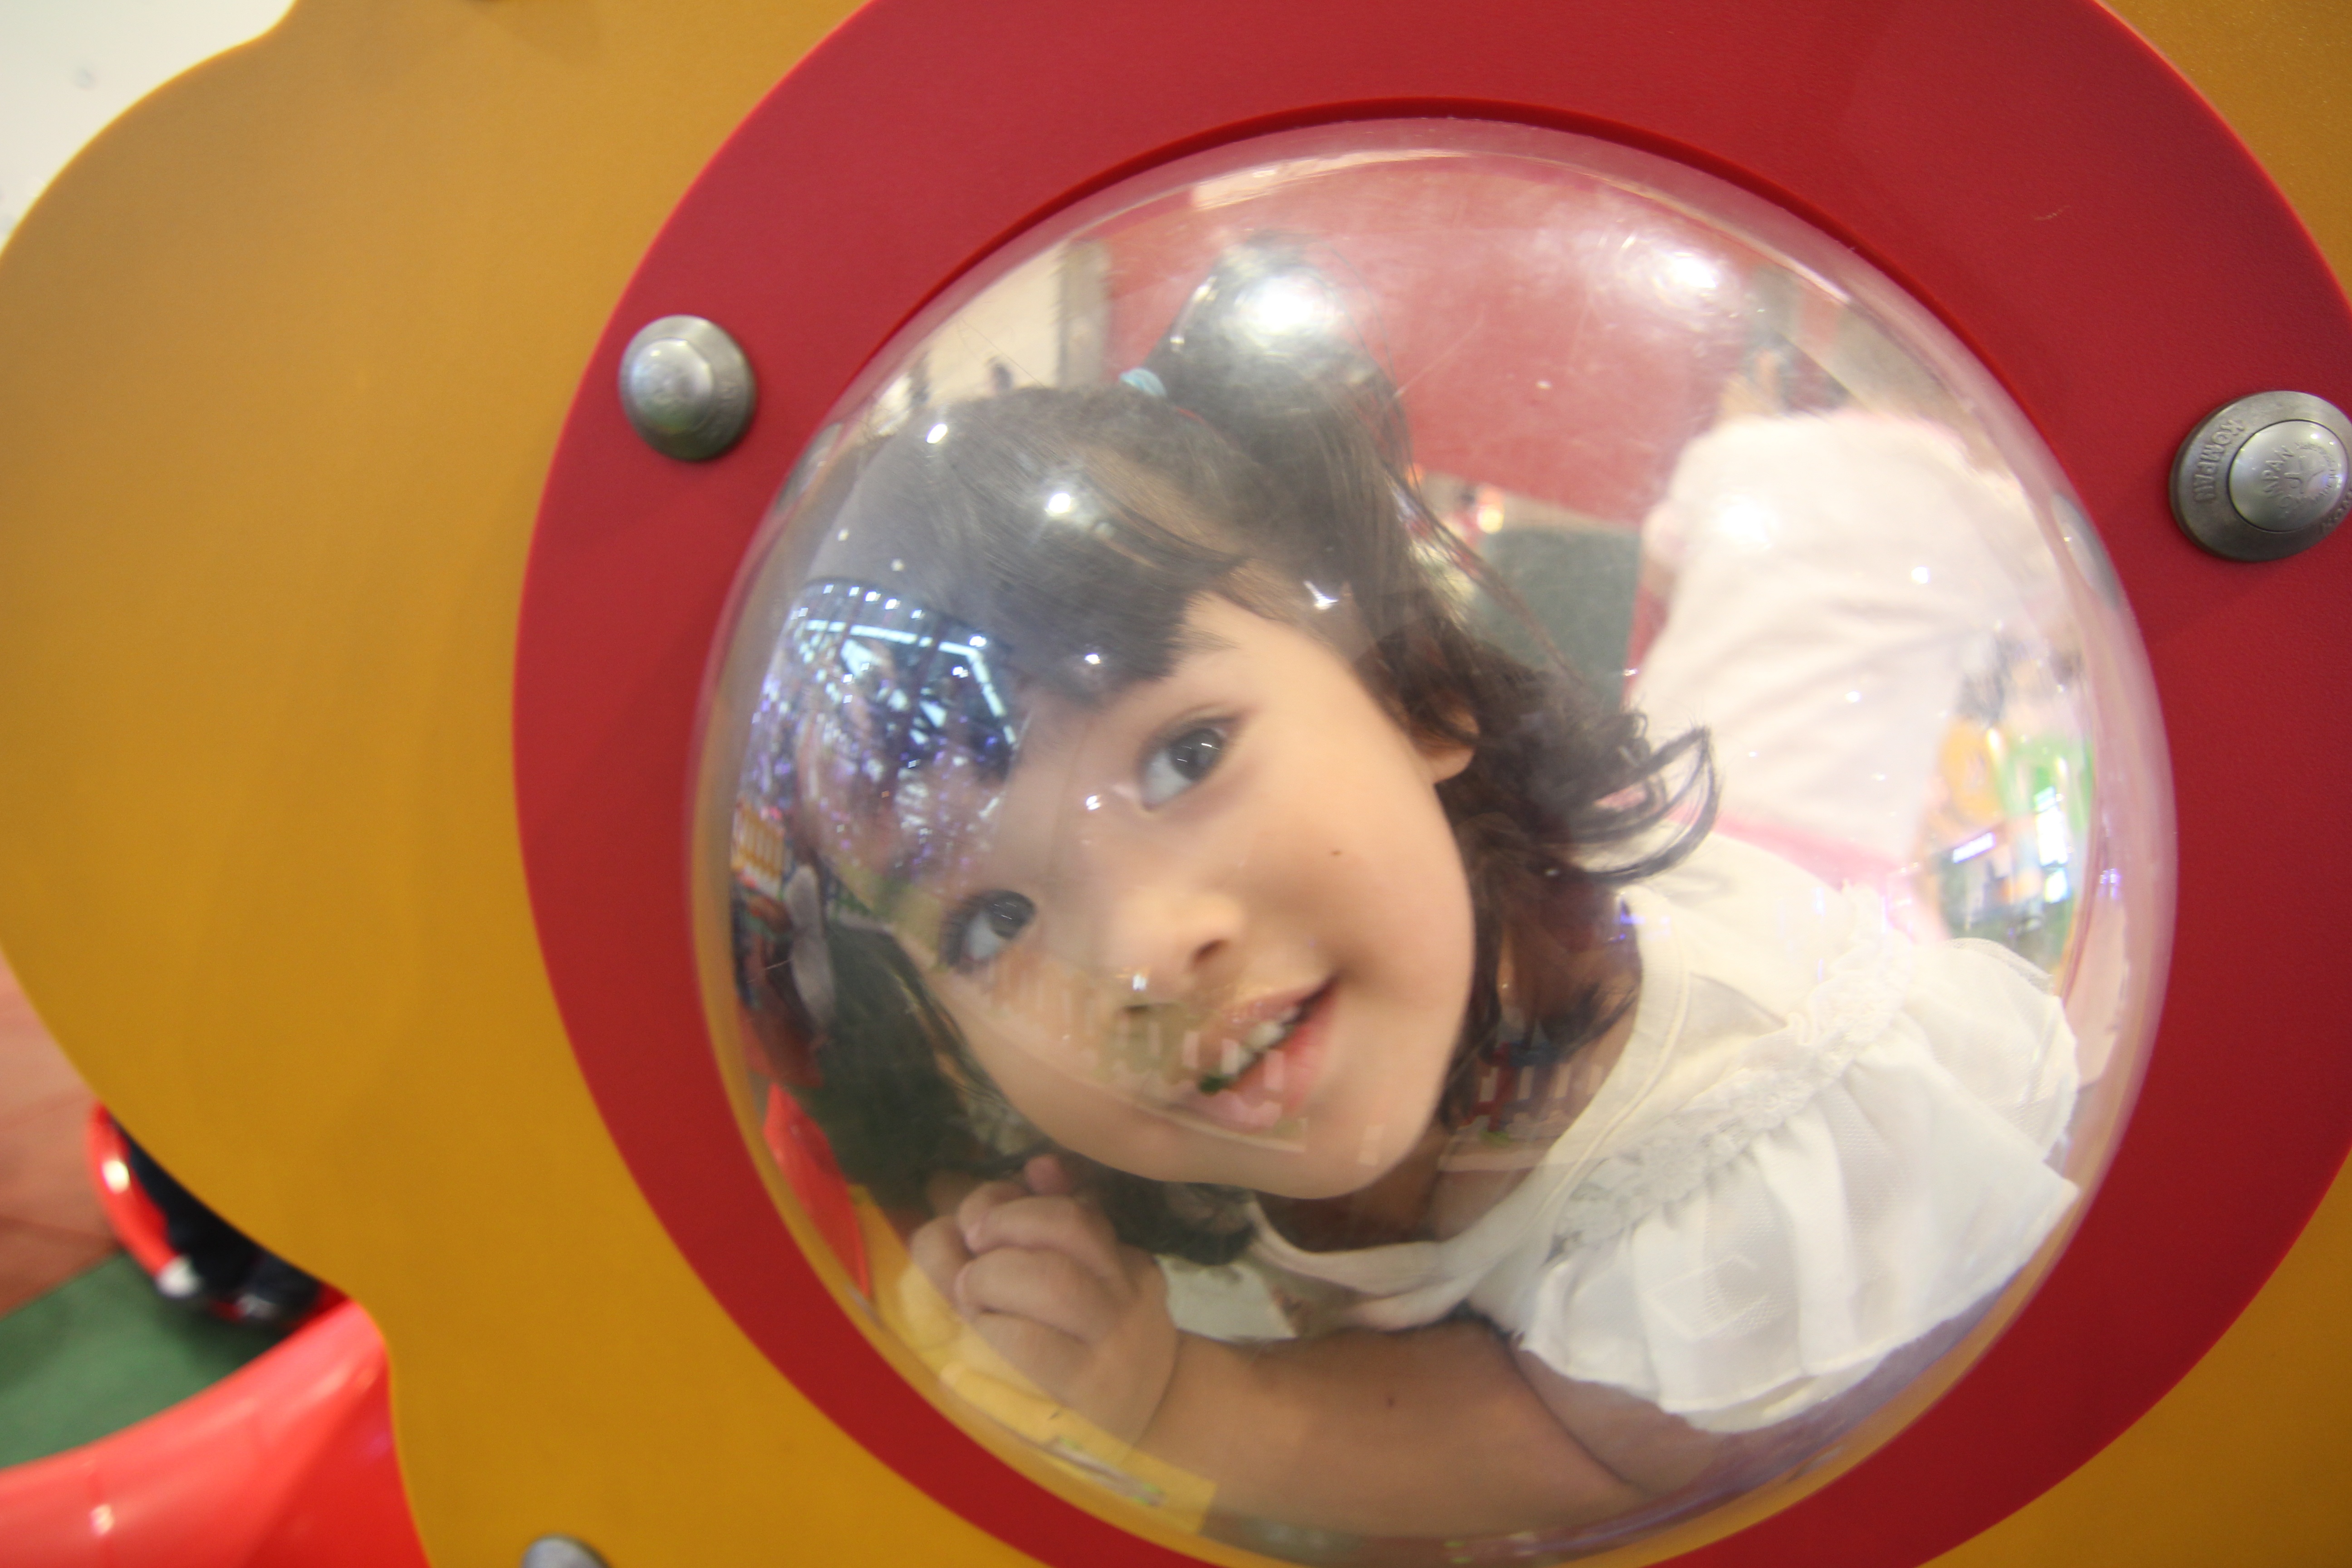
girl, play, kid, color, child, toy, baby, children, infant, toddler, pretty girl, thai kid